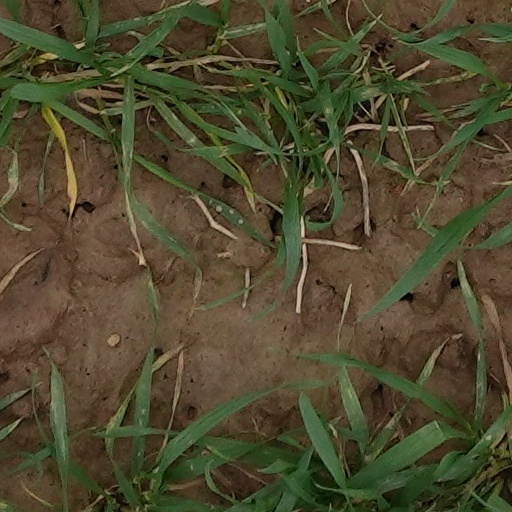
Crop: wheat